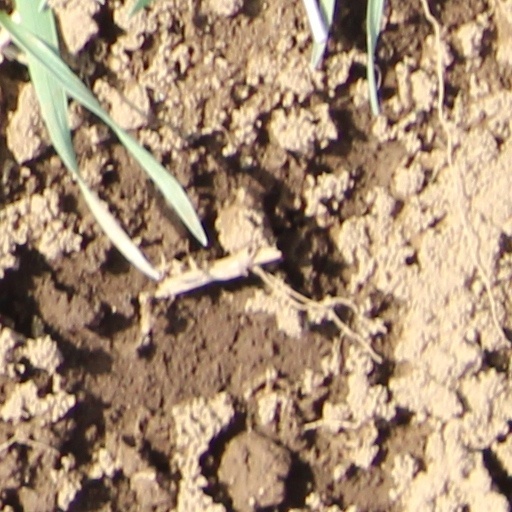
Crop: wheat